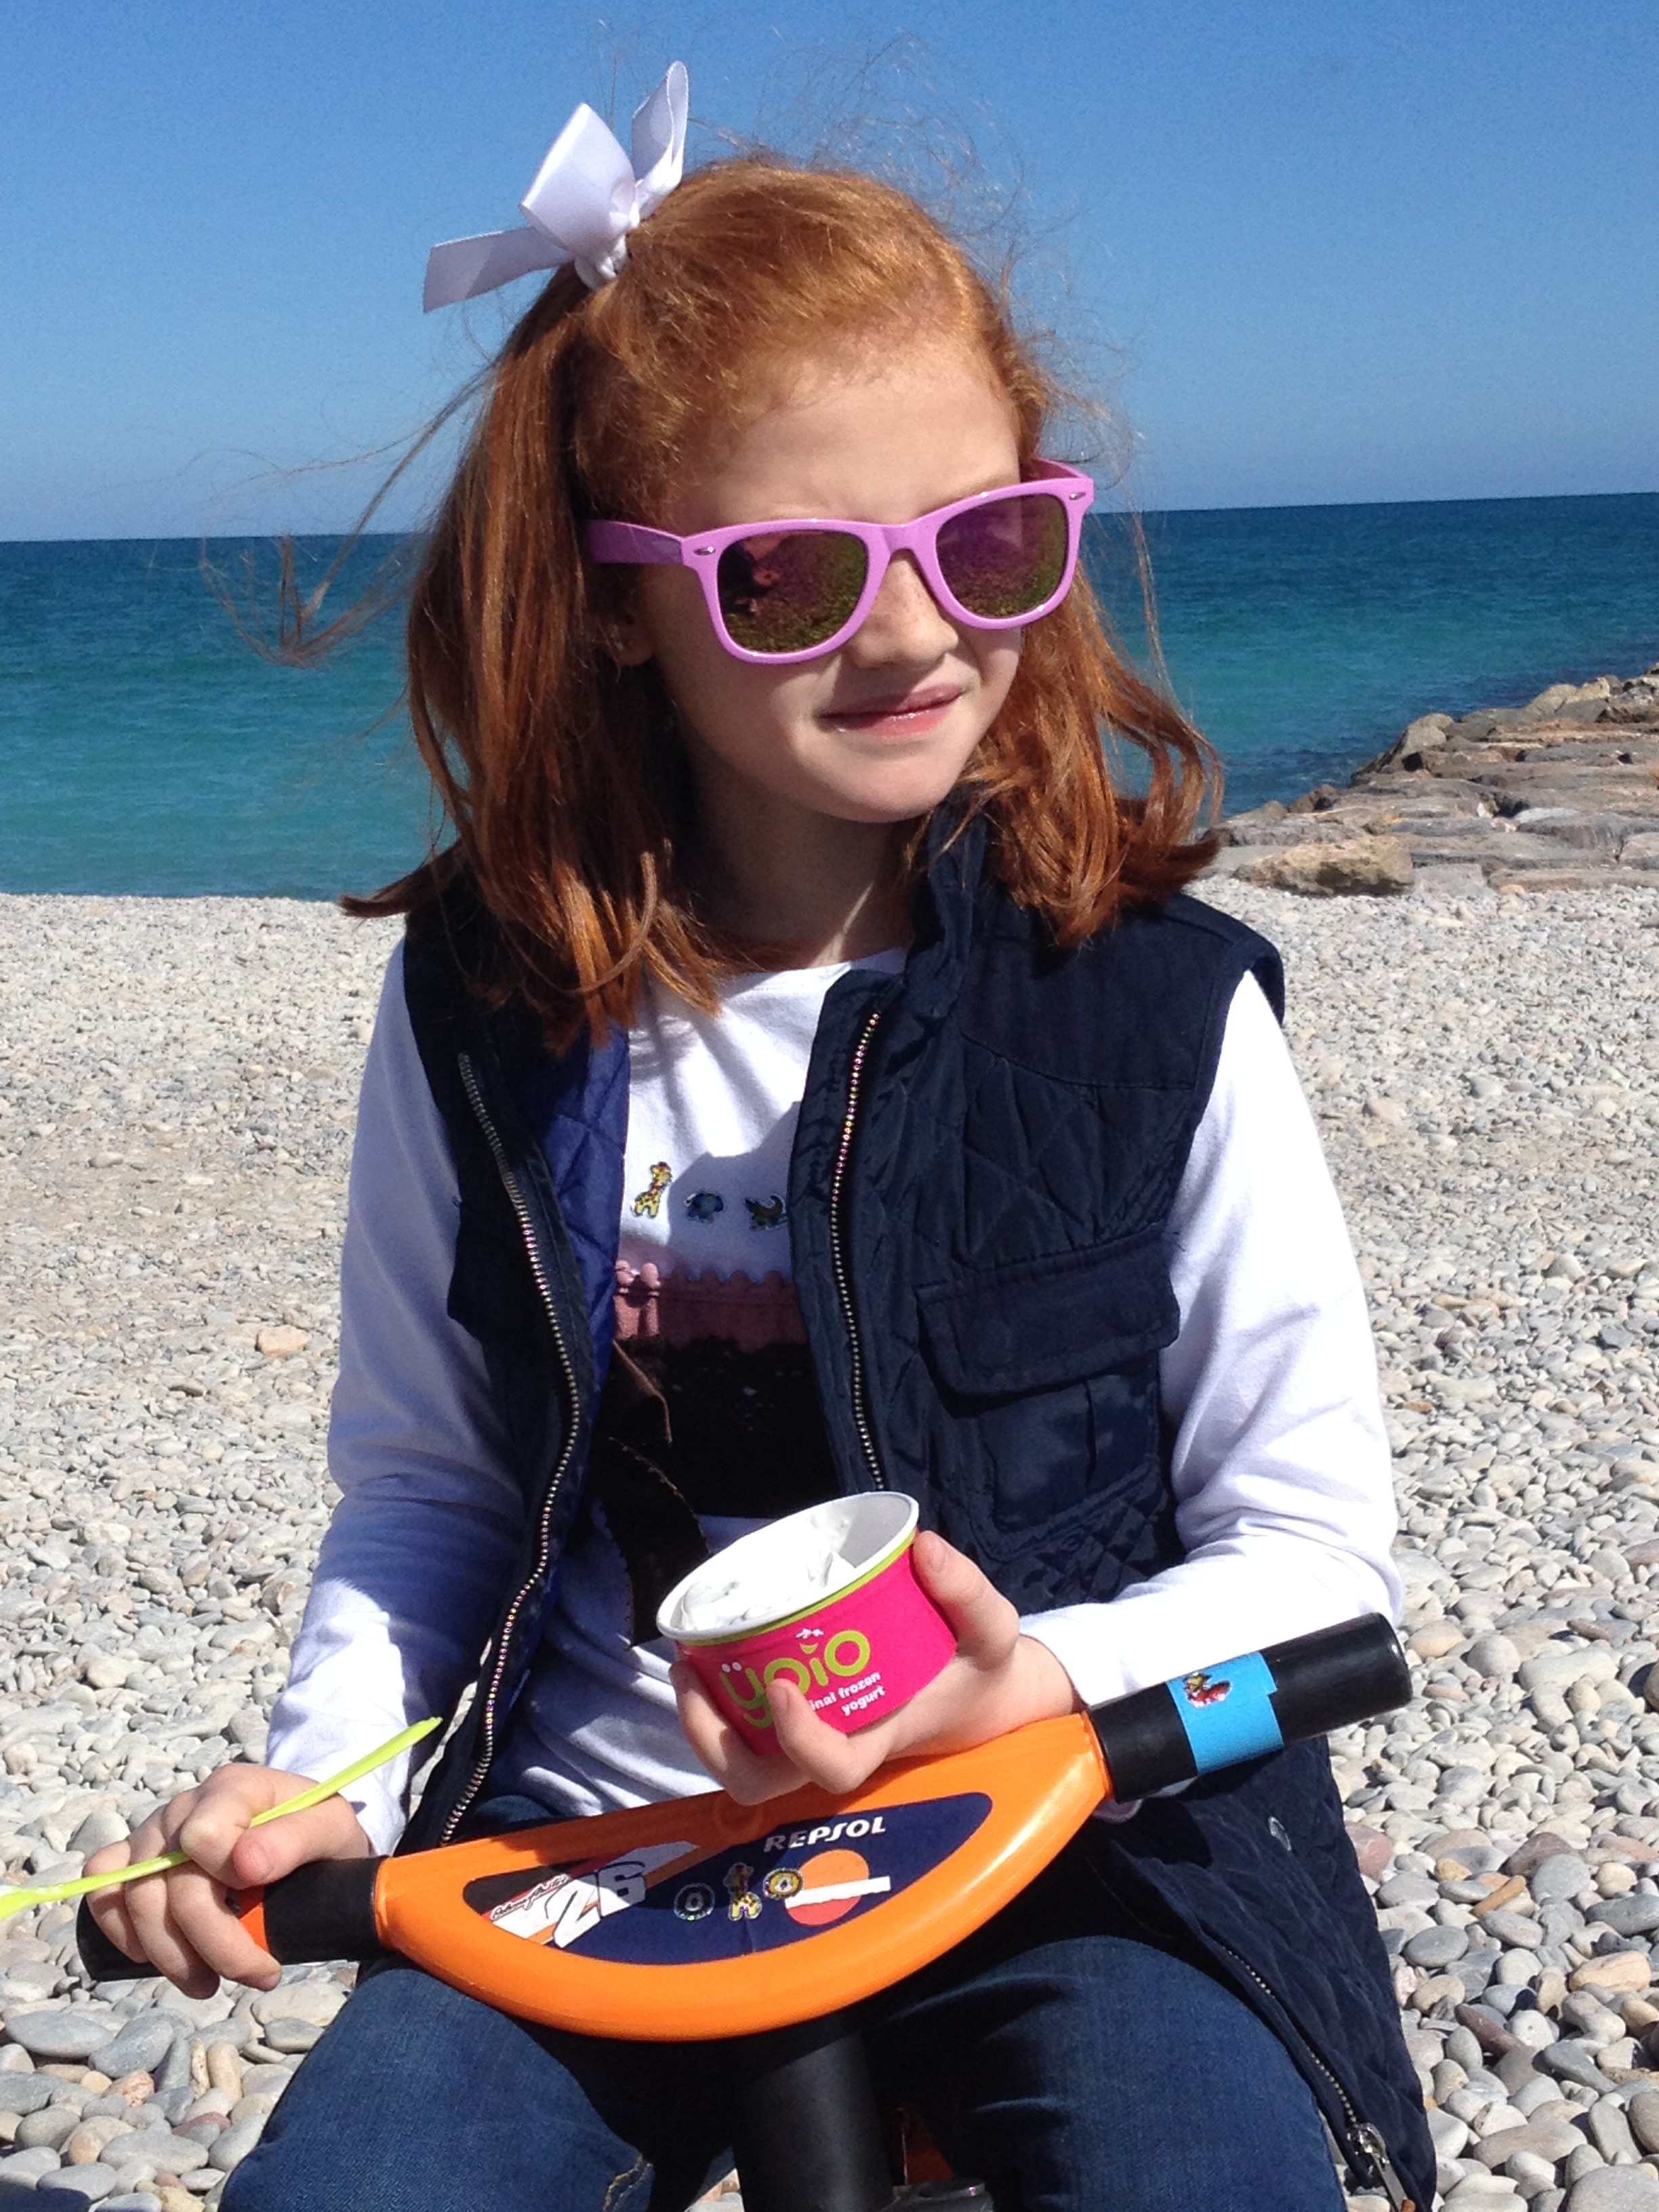
beach, girl, spring, child, blue, clothing, ice cream, red hair, happiness, sunglasses, glasses, redhead, beauty, vision care